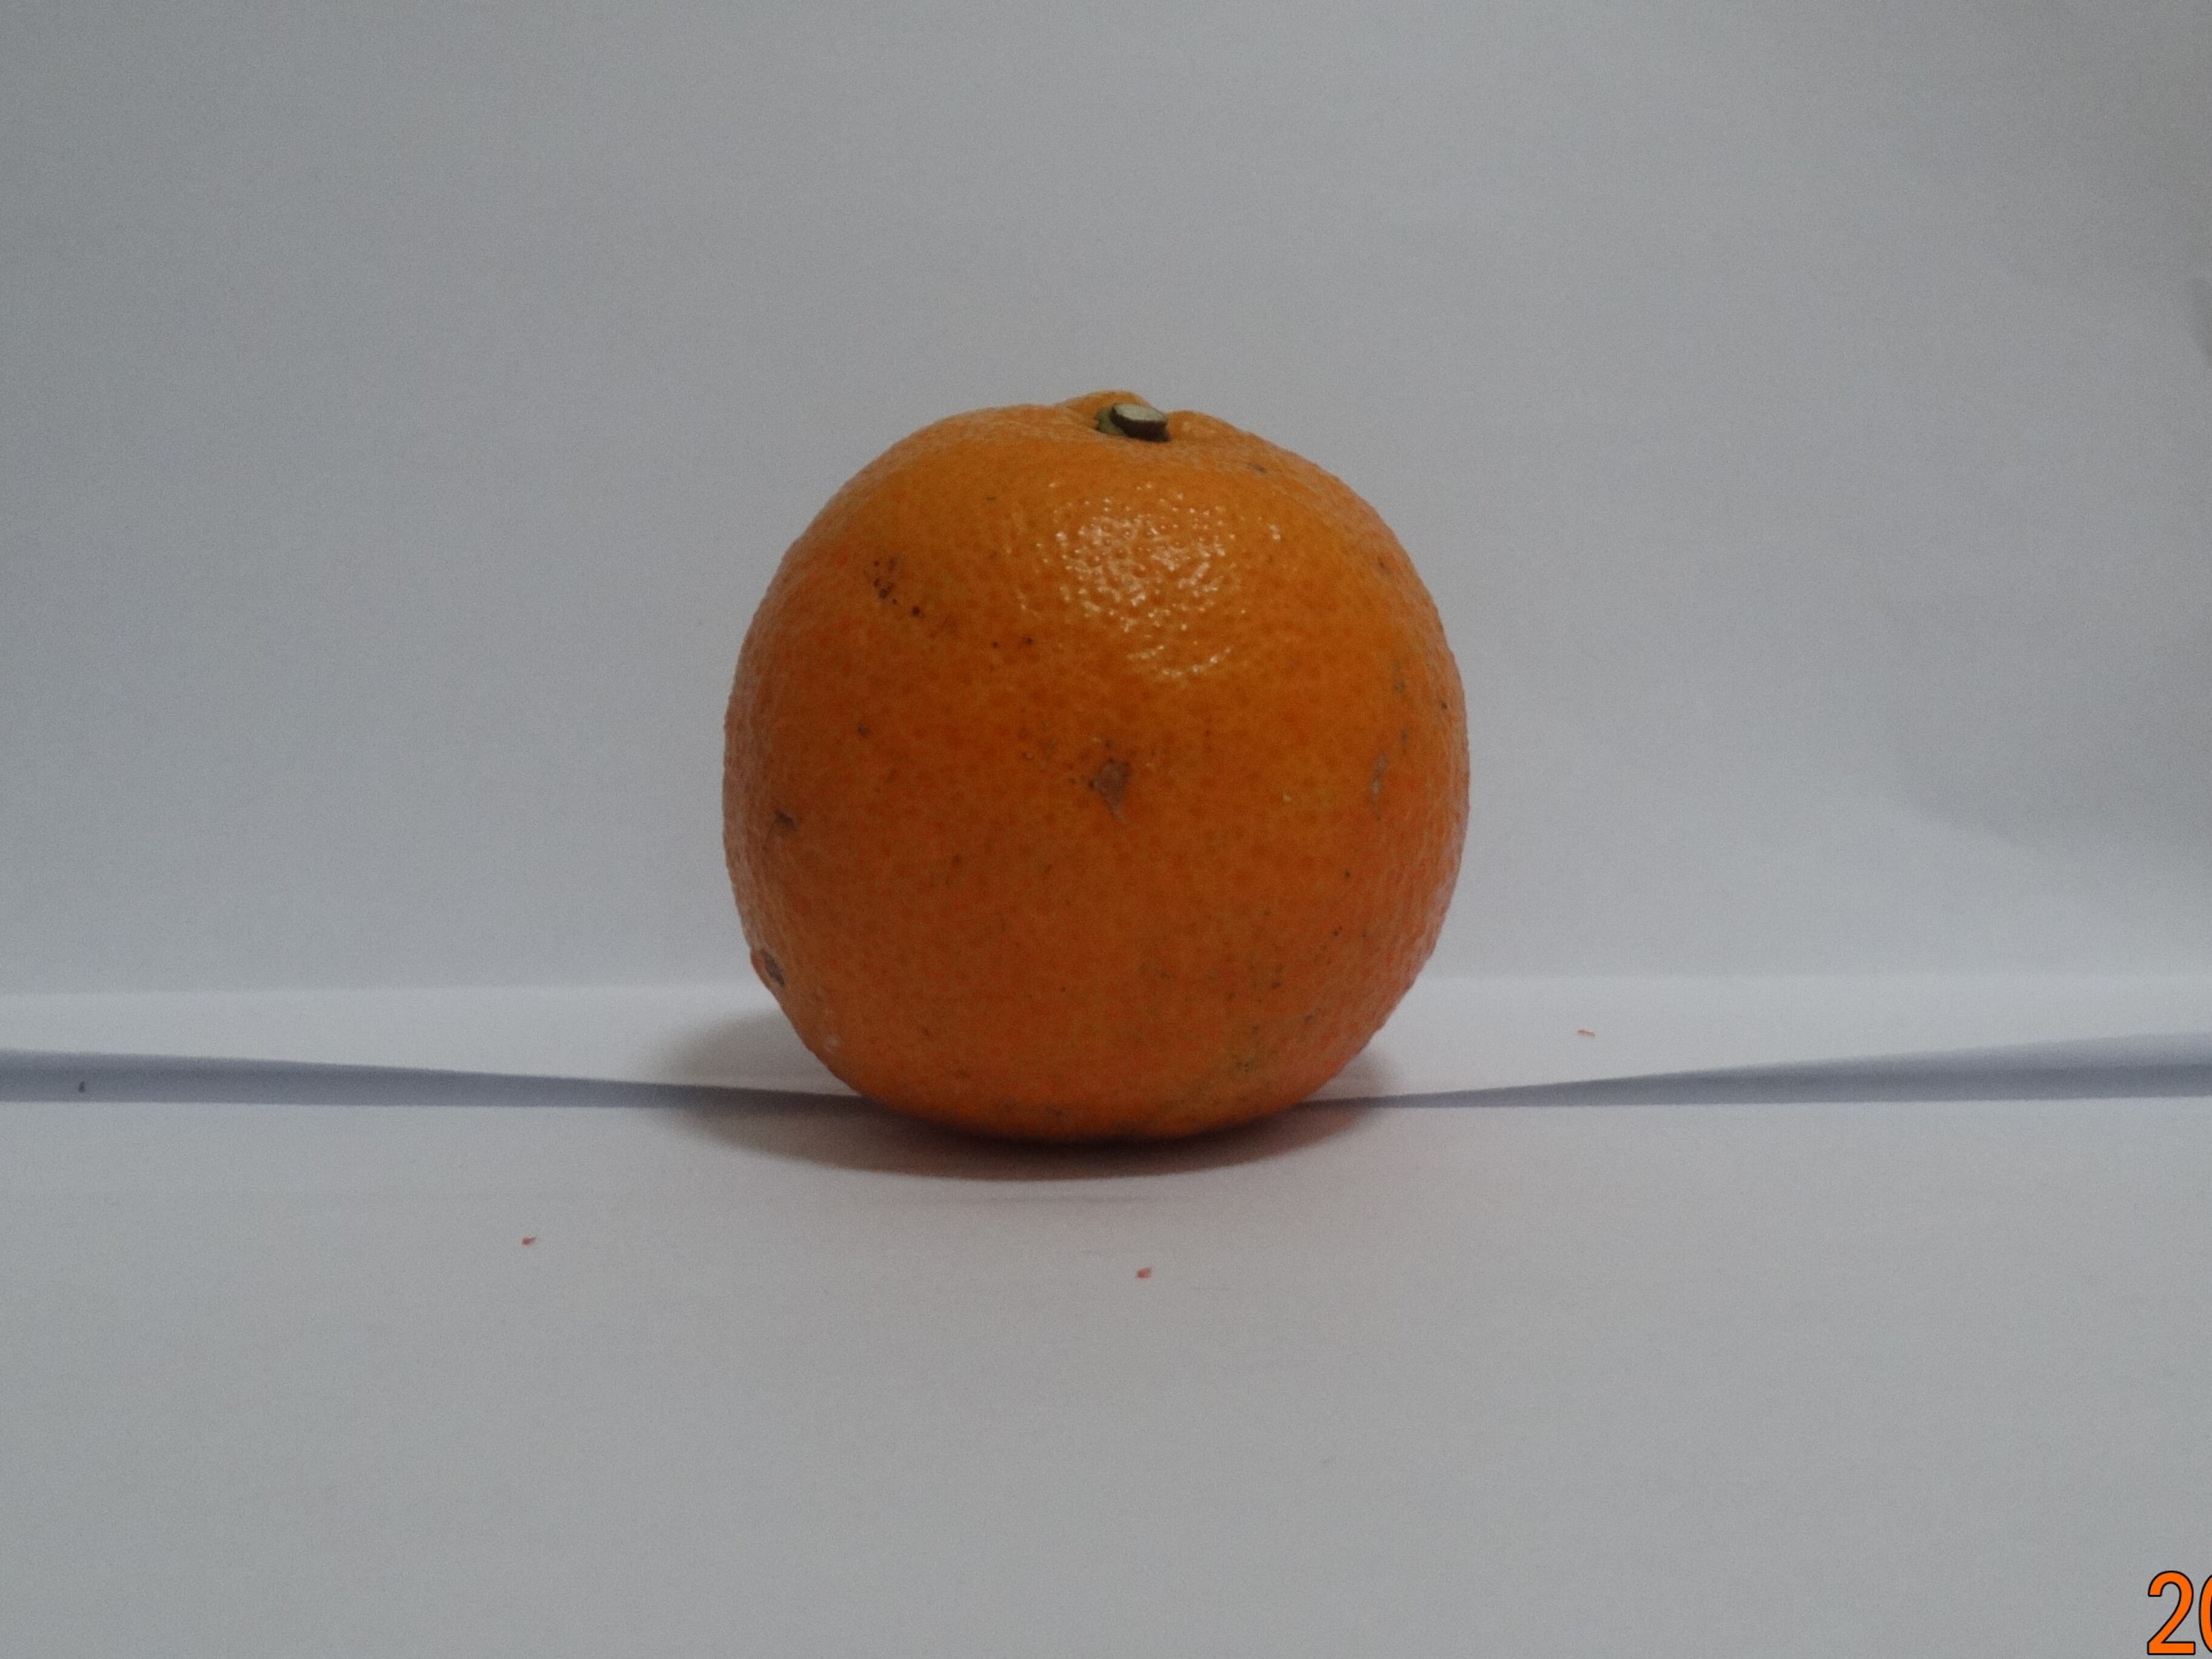
Citrus fruit variety: tankan